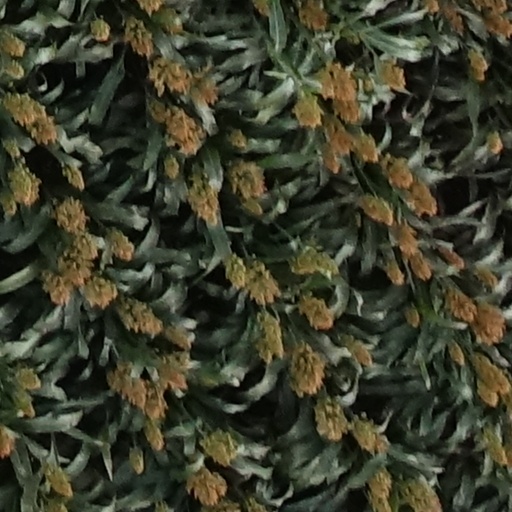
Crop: sorghum